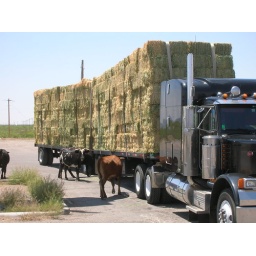
The cows all came running when they seen. this truck pull in the truck stop in Texas. Will be home this week..deb